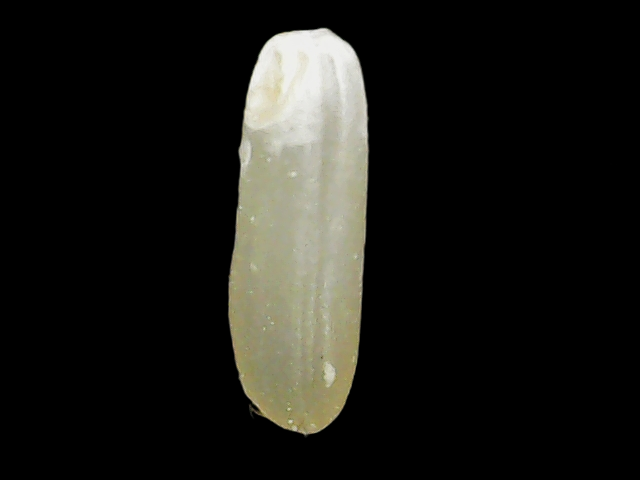
Rice variety: Binadhan14